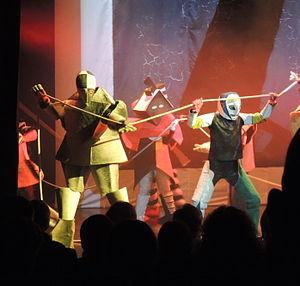
Union de la jeunesse est un groupe d'artistes russes appartenant à l'avant-garde. Soyouz Molodioji est également le nom de leur revue, axée sur l'art. Le groupe apparaît à la fin de l'année 1909 et subsiste jusqu'en 1917.